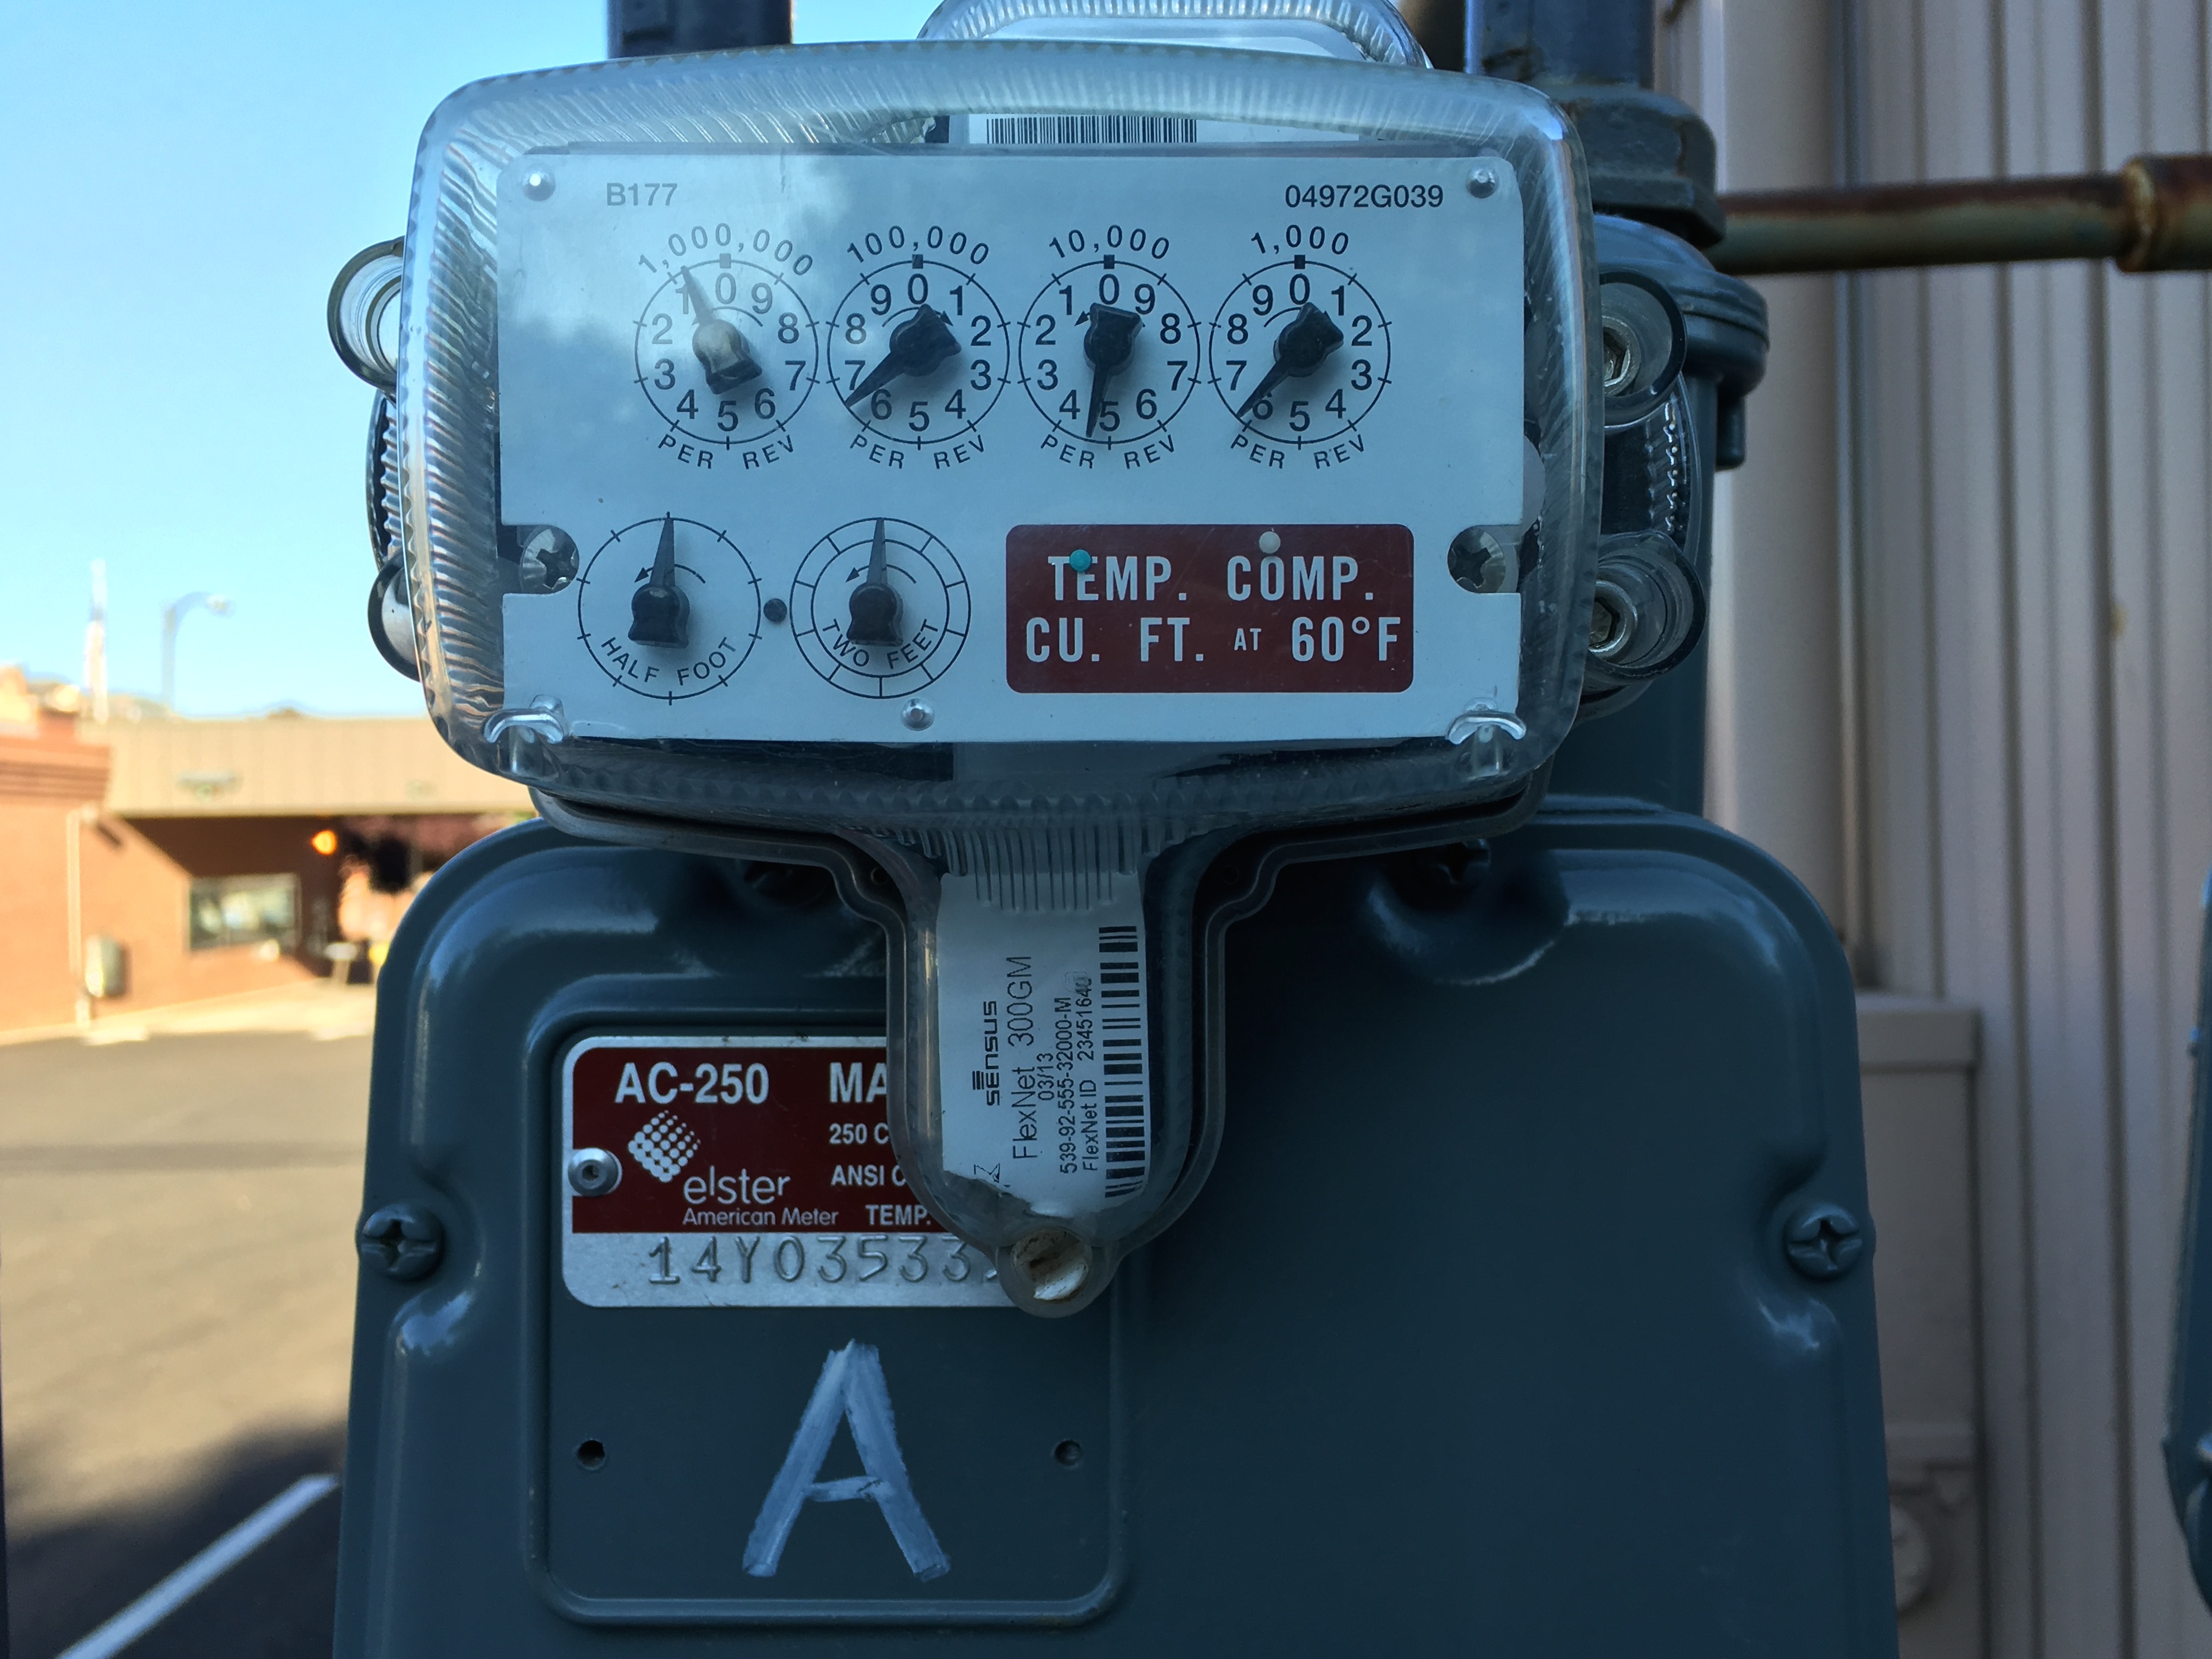
car, vehicle, engine, automobile make, automotive exterior